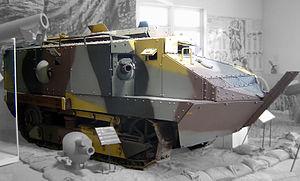
L'artillerie spéciale est l'arme blindée de l'armée française pendant la Première Guerre mondiale. Elle est l'ancêtre de l'actuelle arme blindée et cavalerie. Créée en 1916 à l'initiative de Jean Baptiste Eugène Estienne, le « père des chars », elle sera par la suite rebaptisée « artillerie d'assaut ».
Le musée des Blindés de Saumur ou musée des Blindés Général Estienne est un musée de véhicules blindés situé à Saumur.